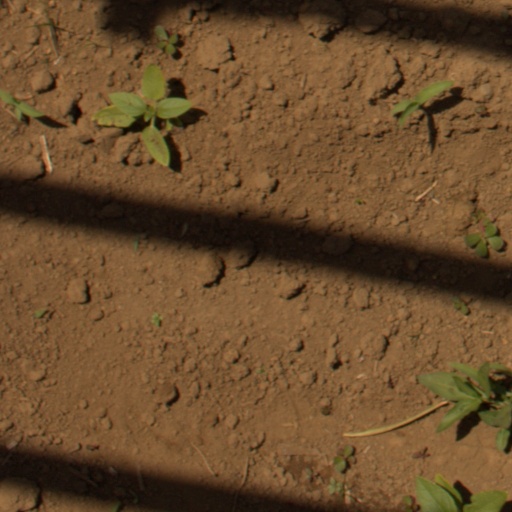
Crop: Jerusalem artichoke